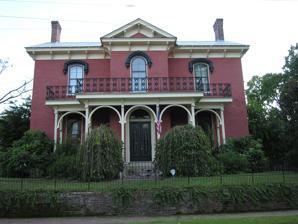
Building: William Kirby Walsh House
Country: United States of America
Year built: 1873
Historic house in Tennessee, United States United States historic place William Kirby Walsh House U.S. National Register of Historic Places The William Kirby Walsh House in 2014 Location 204 East Deaderick Street, Jackson, Tennessee Coordinates 35°37′11″N 88°48′55″W / 35.61972°N 88.81528°W / 35.61972; -88.81528 ( William Kirby Walsh House ) Area less than one acre Built 1873 ( 1873 ) Architectural style Italianate NRHP reference No. 93001374 Added to NRHP December 10, 1993 The William Kirby Walsh House is a historic house in Jackson, Tennessee , U.S.. It was built in 1873-1875 for William Kirby Walsh, a co-founder of the First National Bank of Jackson. It was inherited by his daughter Jennie, who lived here with her husband, Benton O. Sullivan, the part-owner of Sullivan, McCall & Co., a clothing business. The house remained in the Walsh-Sullivan family until Jennie's death in 1935, when it was remodelled into four separate apartments. The house was designed in the Italianate architectural style . It has been listed on the National Register of Historic Places since September 10, 1993. References